SmY RNA

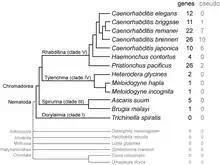
Phylogenetic distribution of known and predicted SmY RNA genes, and the number of genes and pseudogenes found in each species. Gene numbers are based on computational analysis (using the program Infernal) of genome assemblies; in some cases these are draft genomes that may be incomplete.

SmY RNAs have been found in nematodes of class Chromadorea, which includes the most commonly studied nematodes (such as "Caenorhabditis", "Pristionchus", and "Ascaris"), but not in the more distantly related "Trichinella spiralis" in class Dorylaimia. The number of SmY genes in each species varies, with most "Caenorhabditis" and "Pristionchus" species having 10–26 related paralogous copies, while other nematodes have 1–5.